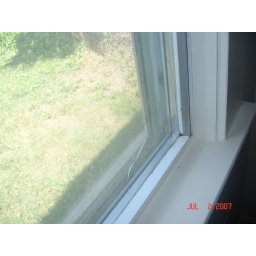
1st floor - back bedroom - crack in window